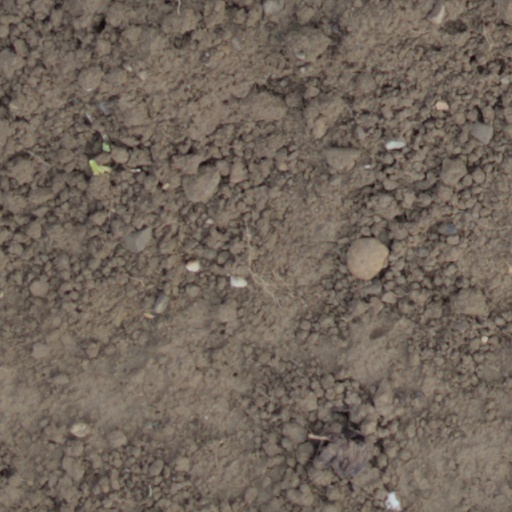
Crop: wheat